Nikki Haley

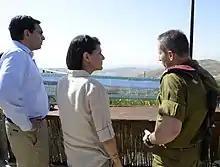
Haley in the Golan Heights

In a May 2017 interview, Haley expressed interest in moving the U.S. embassy to Israel from Tel Aviv to Jerusalem. She said the U.N. had "bullied Israel for a very long time" and pledged the US would end this treatment while in Jerusalem. In response to a December 2017 General Assembly Resolution ES-10/19 (an Egyptian-sponsored resolution to void any unilateral decisions on Jerusalem's status and demand that countries "refrain from the establishment of diplomatic missions in the holy city"), Haley warned UN members that she would be "taking names" of countries that voted to reject Trump's decision to recognize Jerusalem as the capital of Israel and move the U.S. embassy there, writing, "As you consider your vote, I encourage you to know the president and the US take this vote personally. The president will be watching this vote carefully and has requested I report back on those who voted against us."